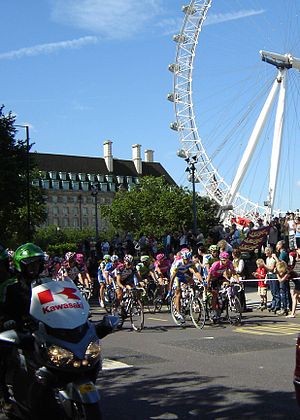
1. etape af Tour de France 2007
Feltet ved London Eye
Første etape af Tour de France 2007 blev kørt søndag d. 8. juli og gik fra London til Canterbury.